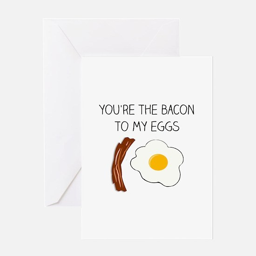
you 're food to my eggs greeting cards